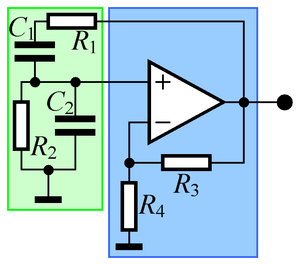
Elektronisk oscillator / Typer af elektroniske oscillatorer / Harmonisk oscillator
Wienbro-oscillator diagram.
En elektronisk oscillator er et elektronisk kredsløb, som producerer et repetitivt elektronisk signal, ofte sinus-, trekant-, savtak- eller firkant-formet.